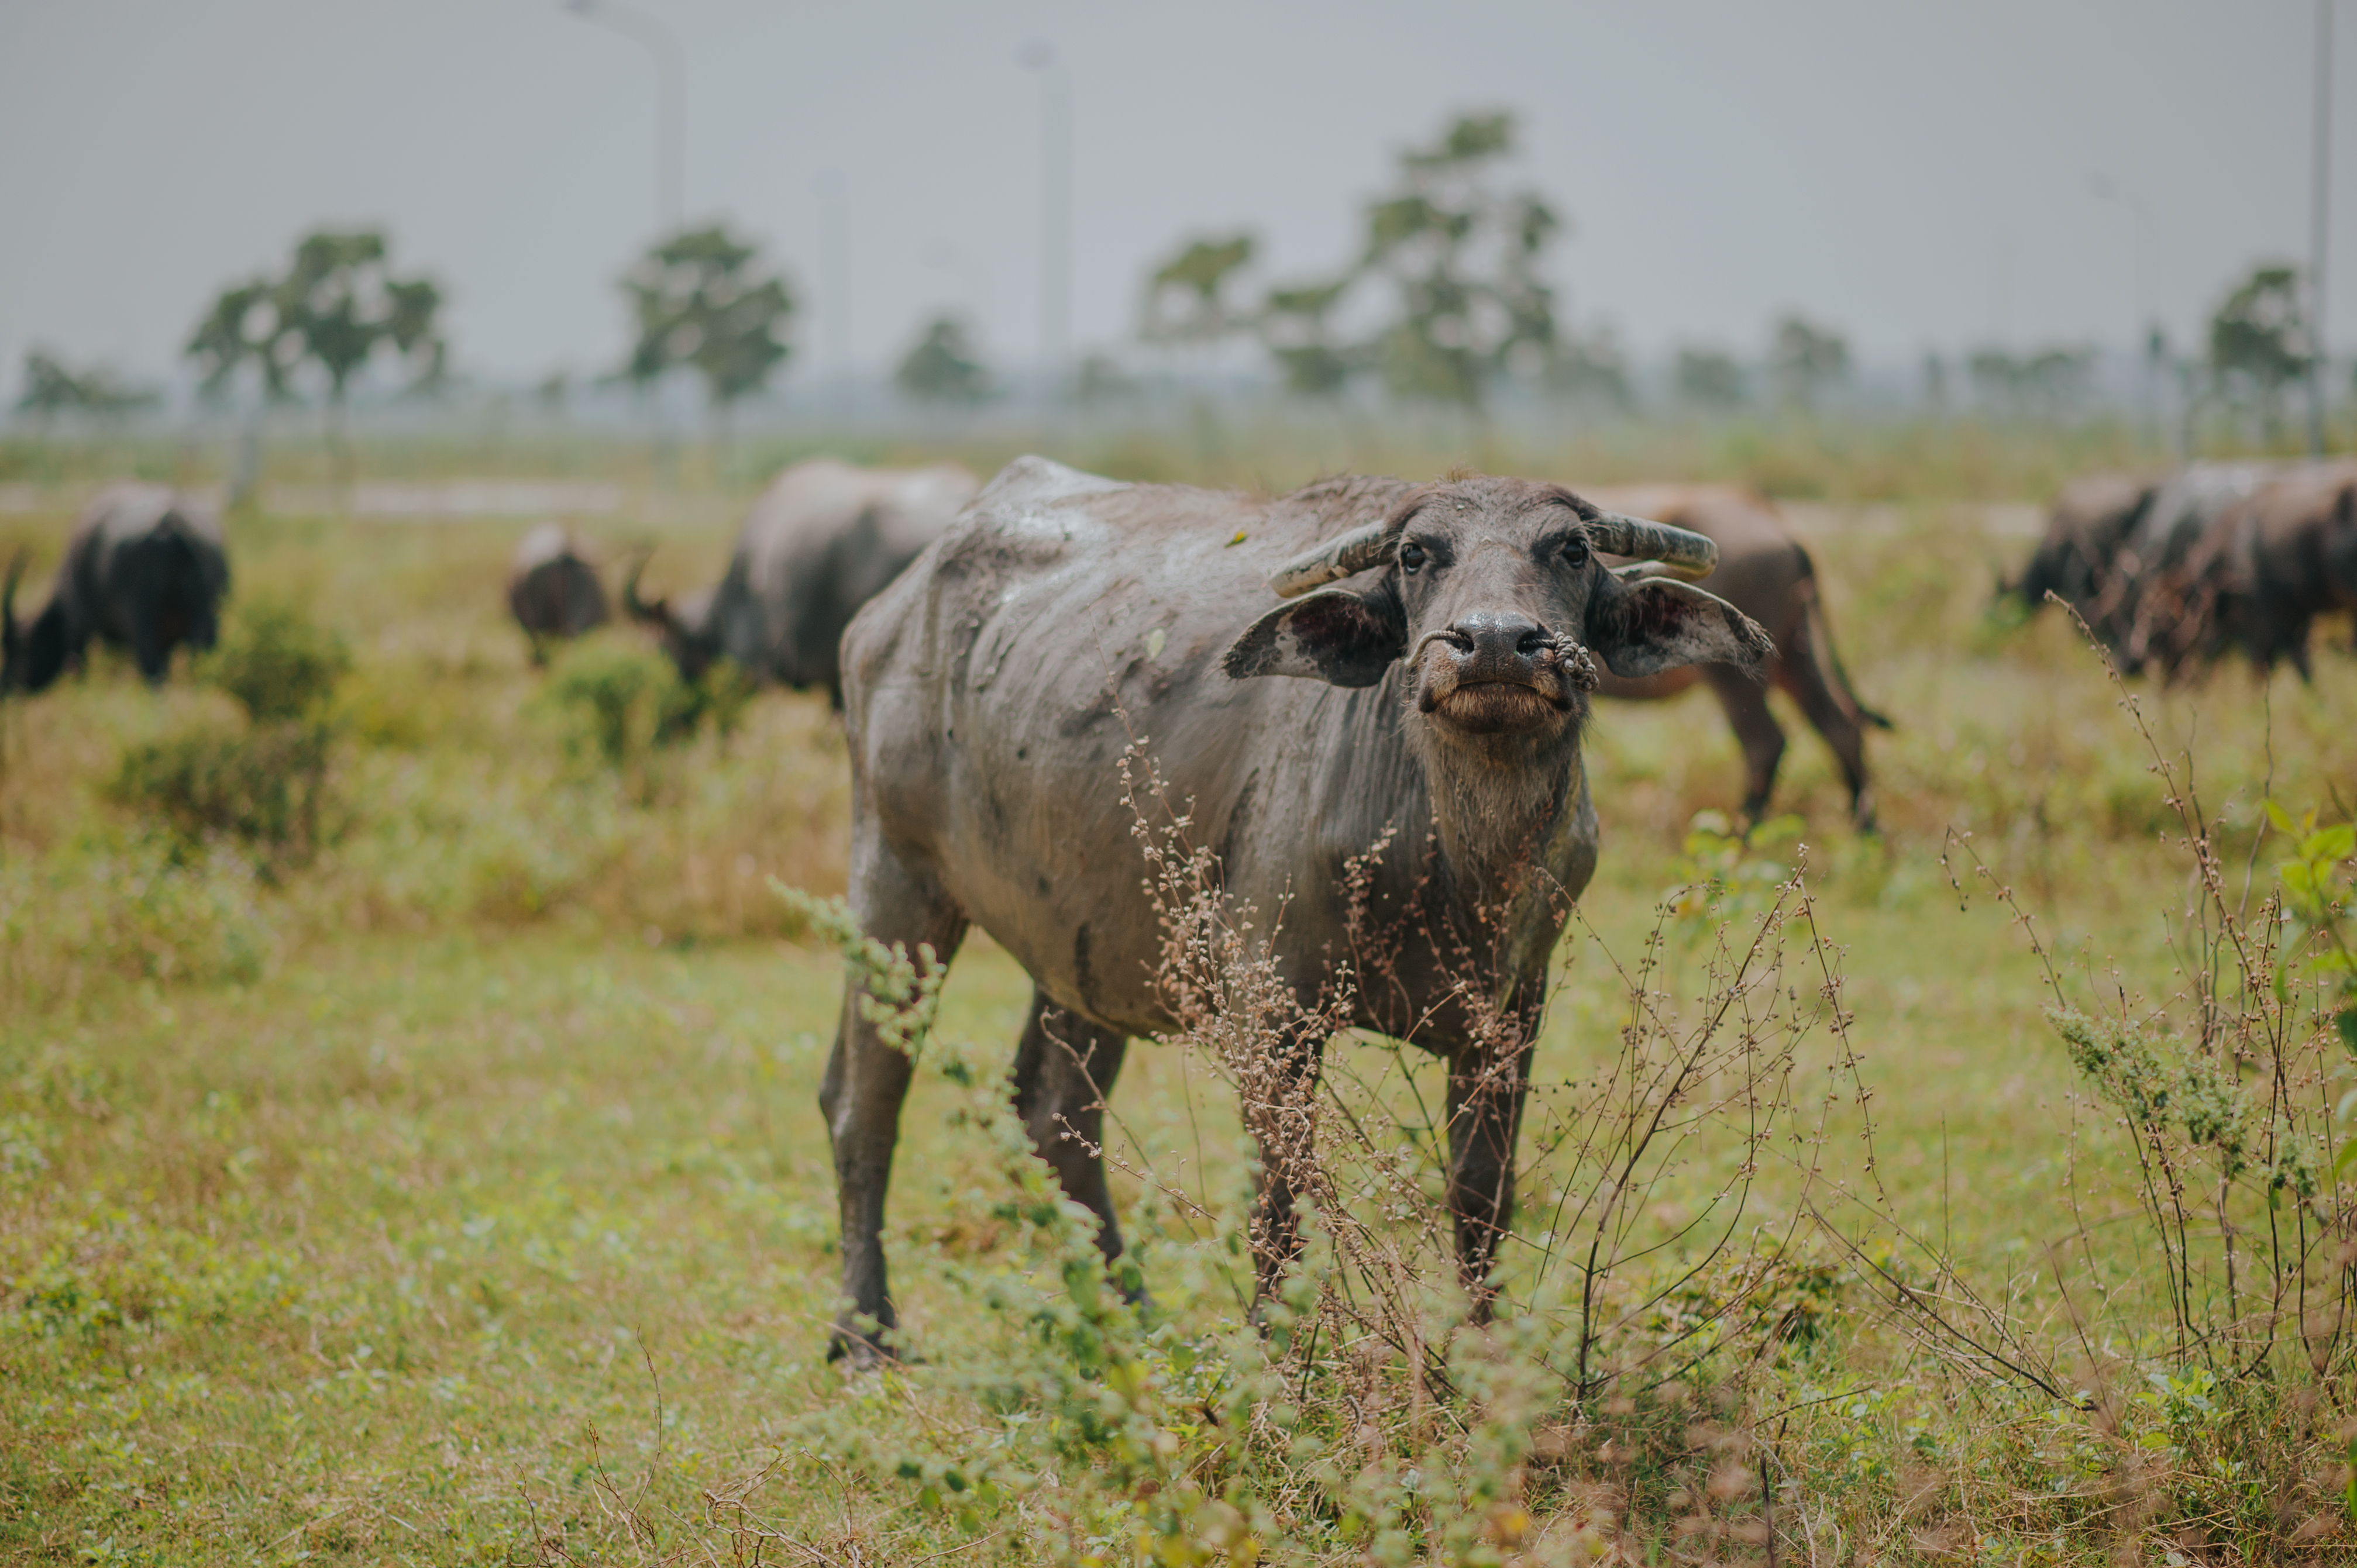
green, animals, cattle like mammal, wildlife, pasture, fauna, grass, grassland, herd, grazing, rural area, savanna, ecoregion, safari, water buffalo, horn, prairie, cow goat family, field